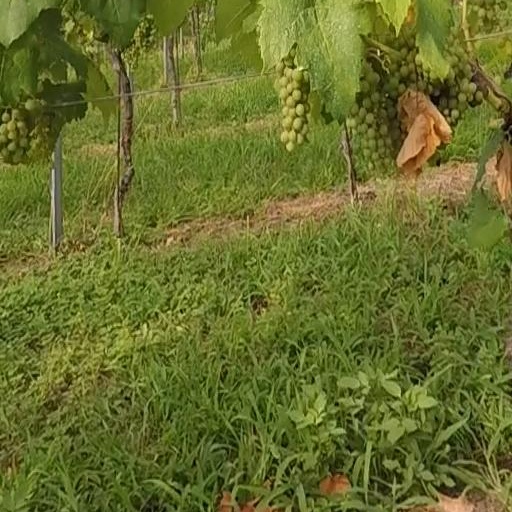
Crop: grape